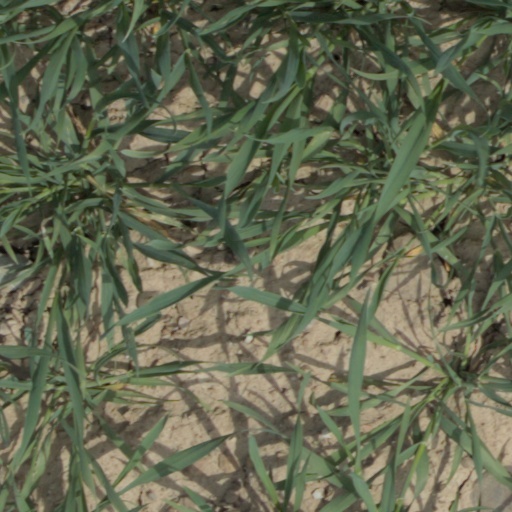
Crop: wheat